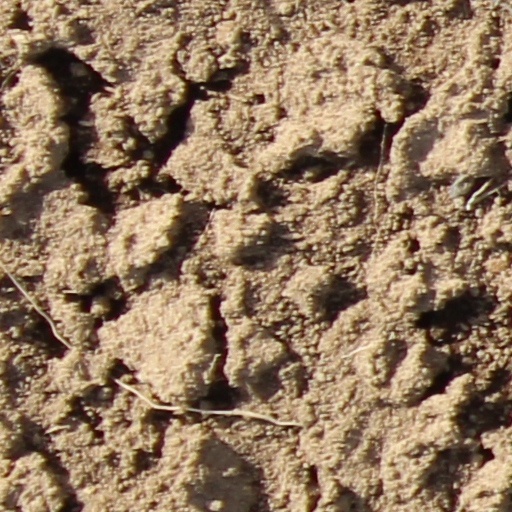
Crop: wheat